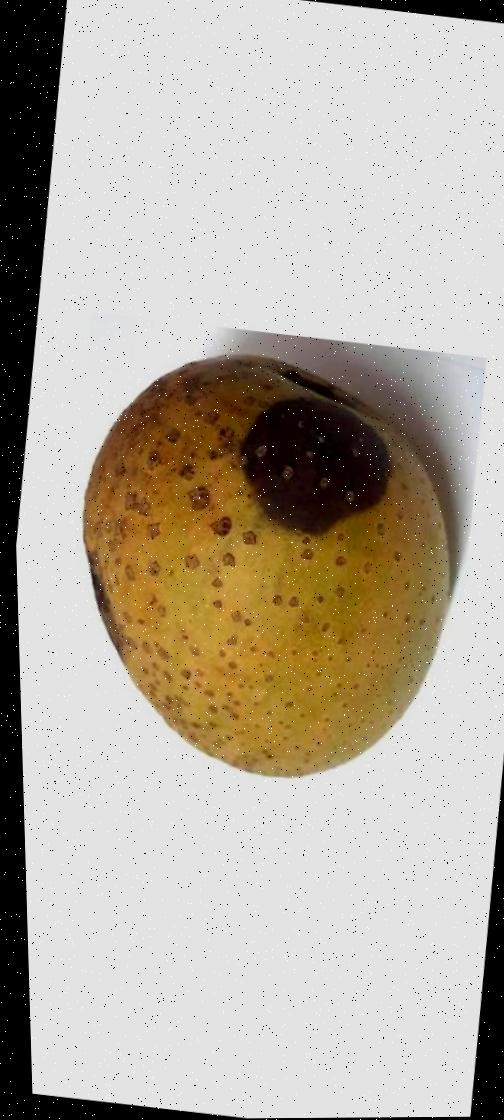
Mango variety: Gourmoti